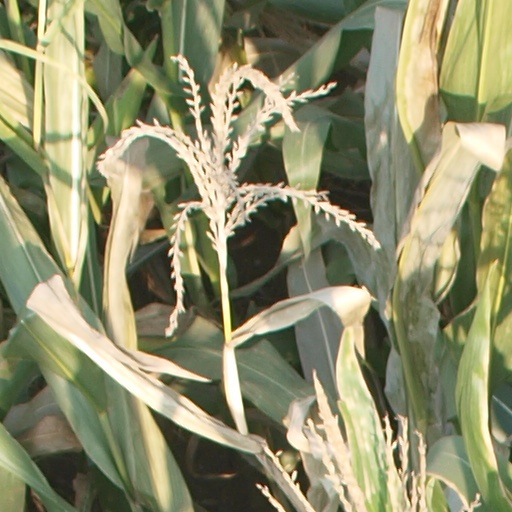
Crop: maize; corn